Tu BiShvat seder

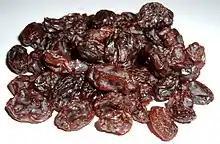
Raisins

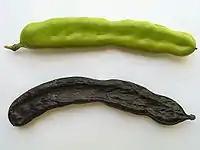
Dried carob is often eaten on Tu BiShvat, although it is not one of the Seven Species of the Land of Israel.

While some version of the Kabbalistic order is often followed in eating fruits and nuts on Tu BiShvat, it is generally customary to eat dried fruits and nuts even among those who are not following the Kabbalistic rite. Figs, dates, raisins, carob, and almonds are especially popular. Many people also incorporate into their seders the Seven Species associated with the Land of Israel in the Torah, which according to Deuteronomy 8:8 are wheat, barley, grapes, figs, pomegranates, olives and dates.